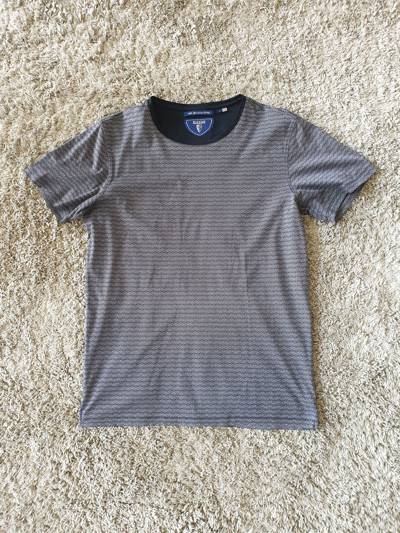
Waste category: clothes